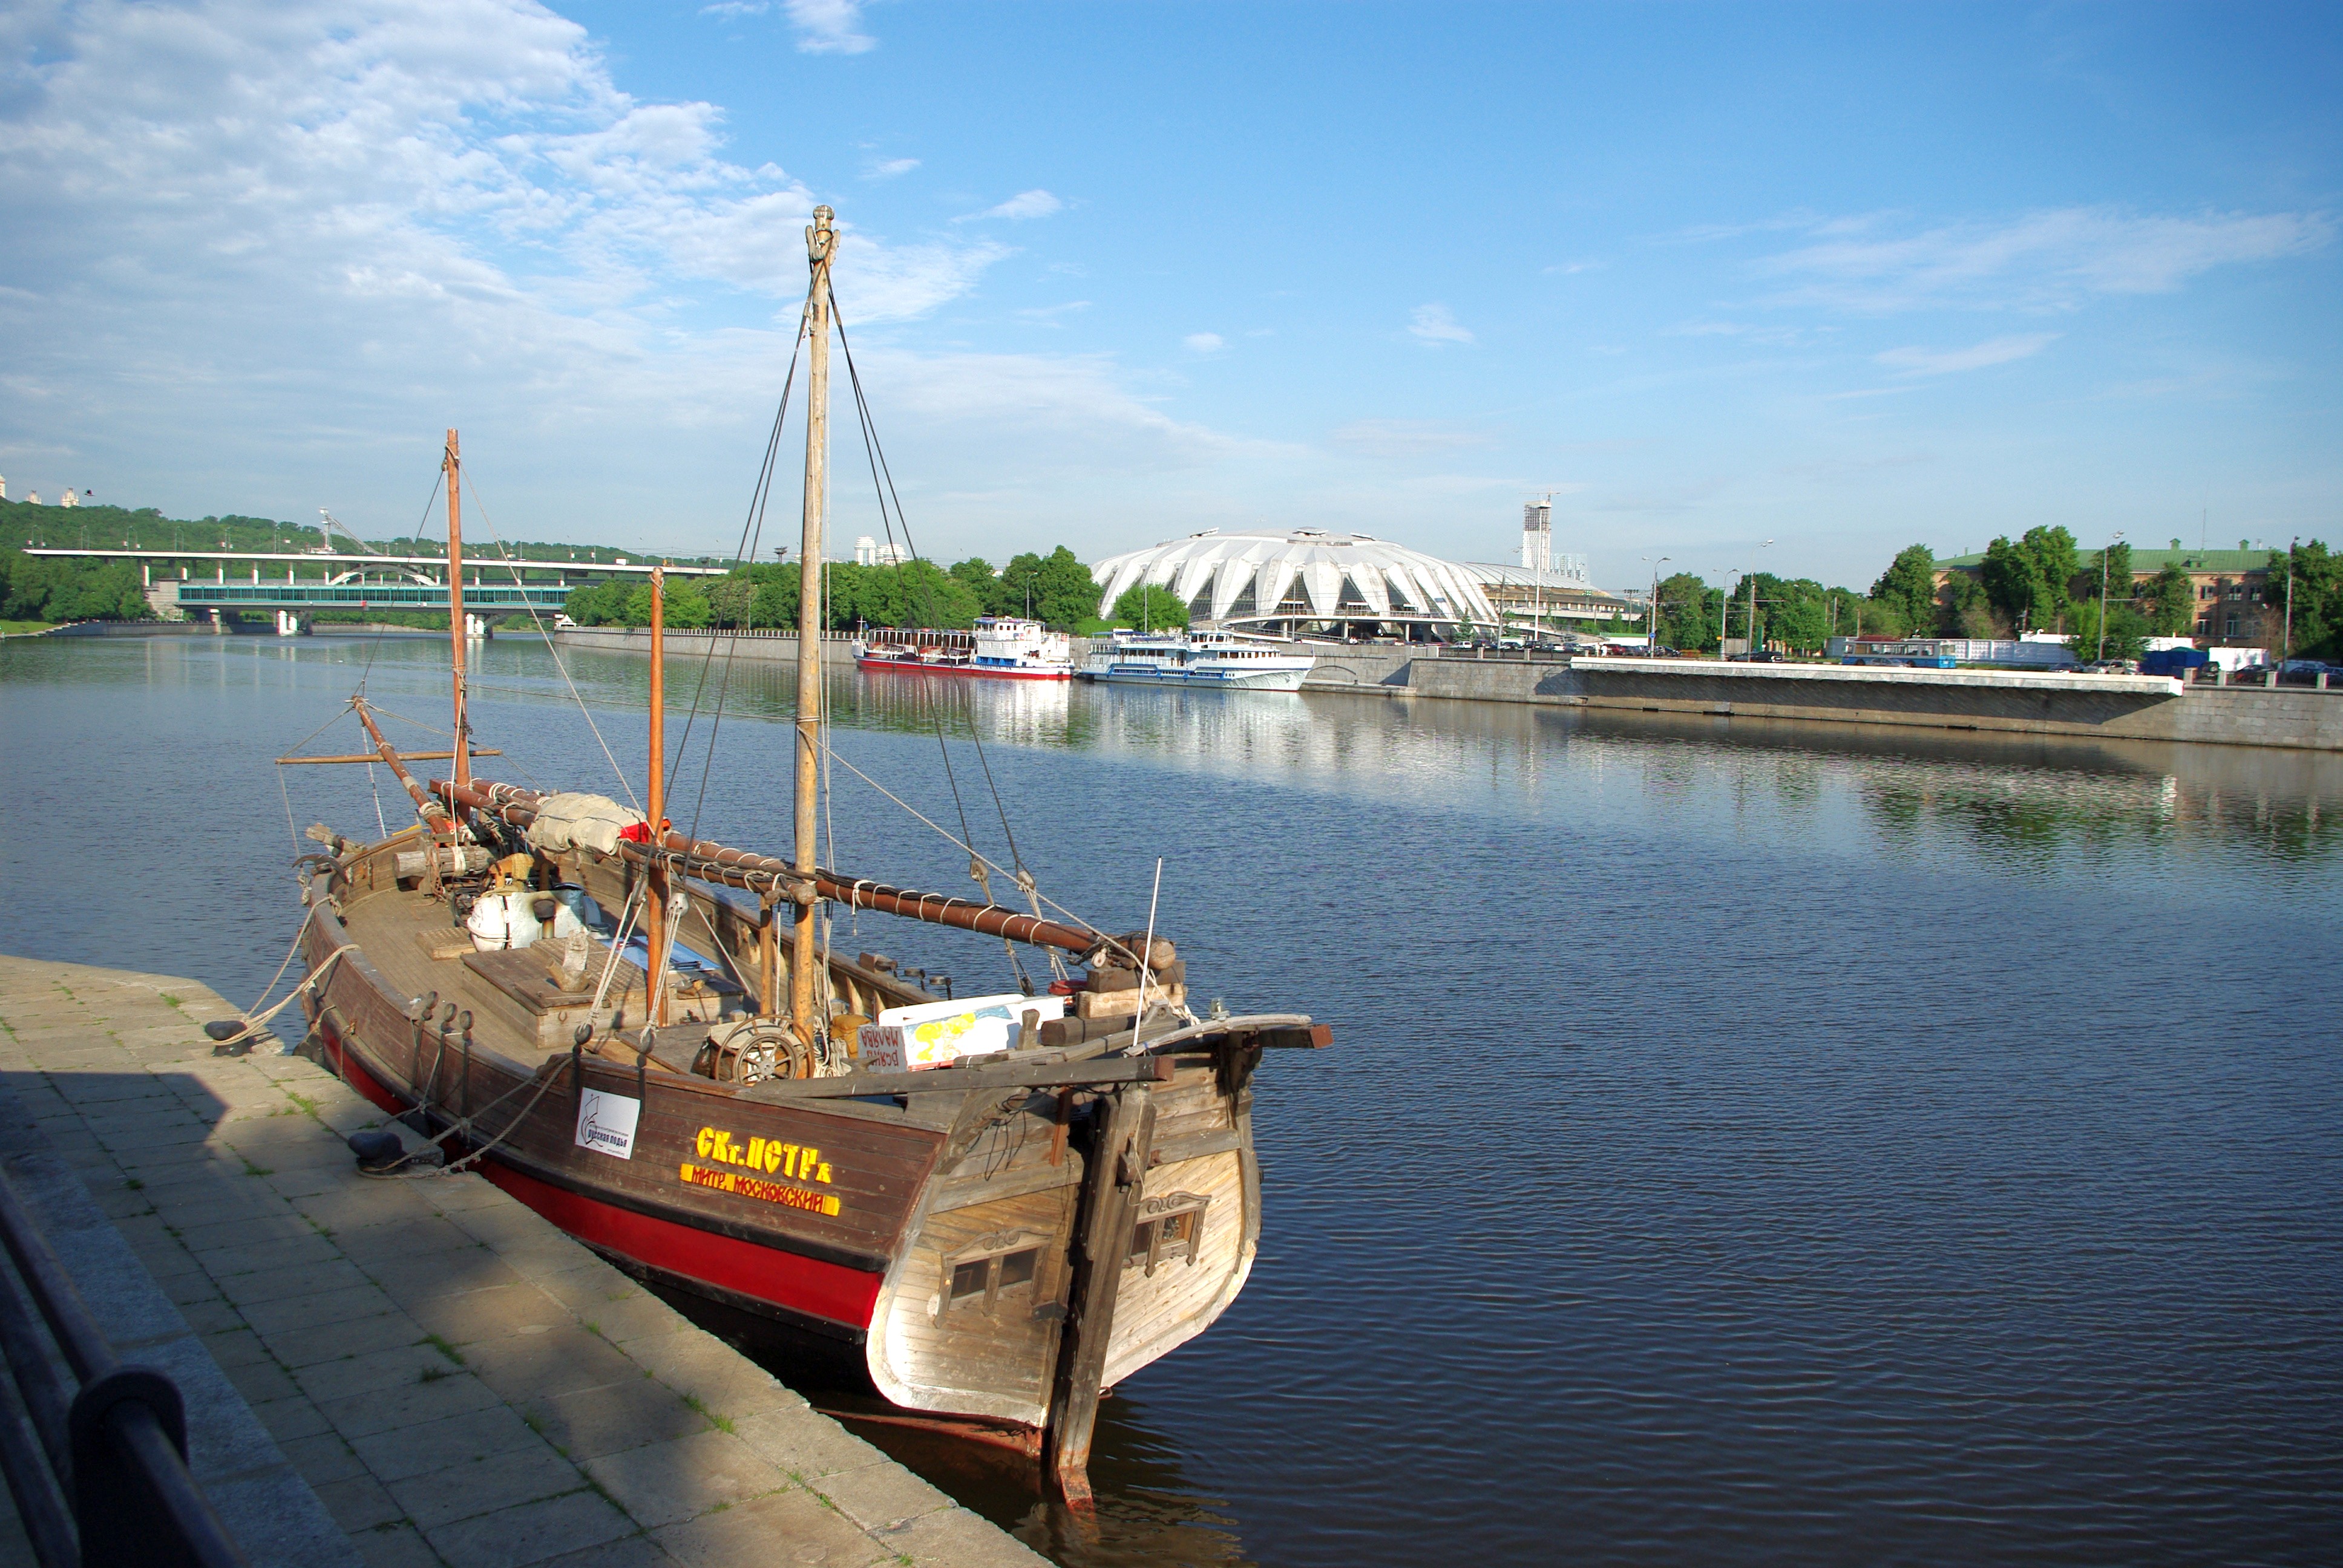
sea, dock, boat, river, vehicle, bay, harbor, marina, port, waterway, boating, channel, watercraft